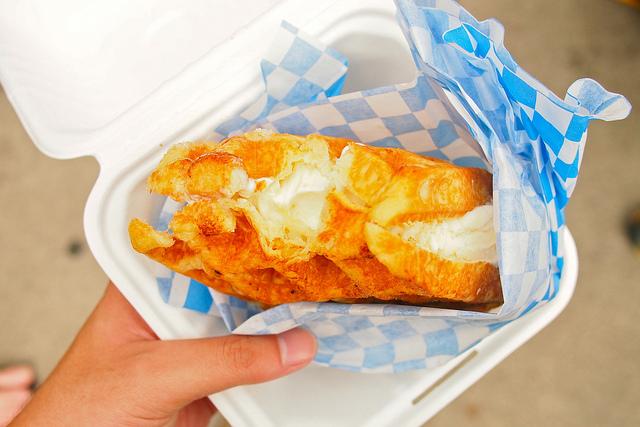
Piece of food on a checkered piece of paper sitting in a styrofoam box.